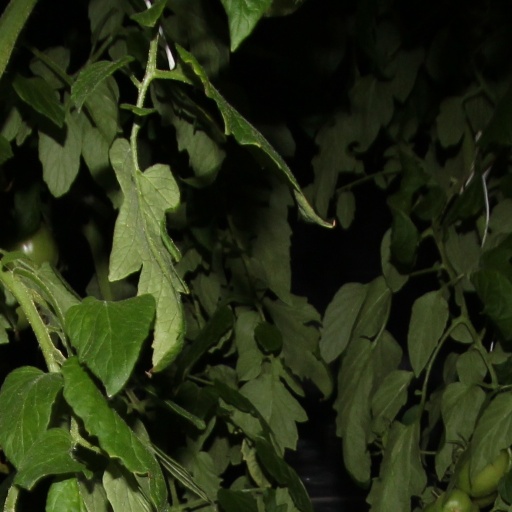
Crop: tomato